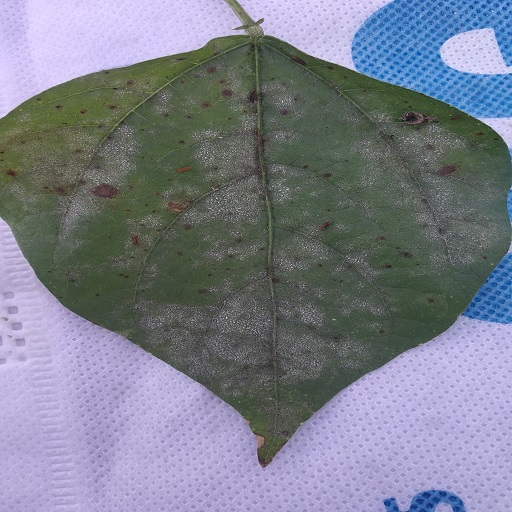
Label: Powdery Mildew